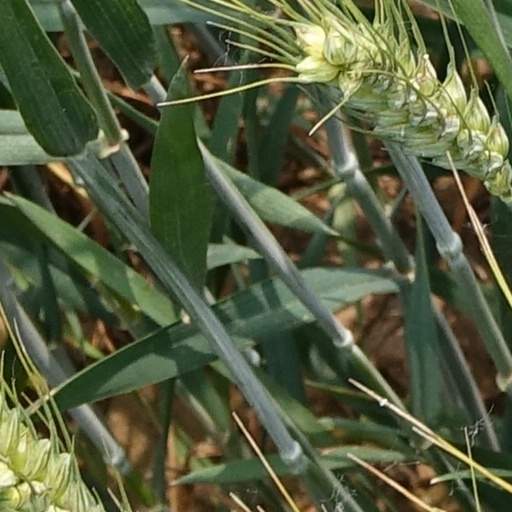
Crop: wheat